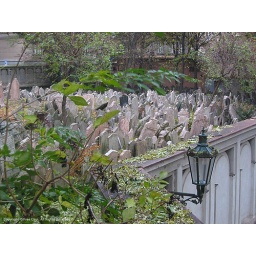
Looking from a window of the Ceremonial Hall building over the wall to the cemetery.